Automobile Dacia

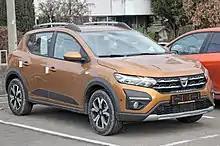
2020 Dacia Sandero Stepway

In September 2012, the second generations of the Logan and Sandero were revealed at the Paris Motor Show. They feature a common front end design and come with improved standard safety features, a new engine and other new comfort equipment.